Mesarfelta

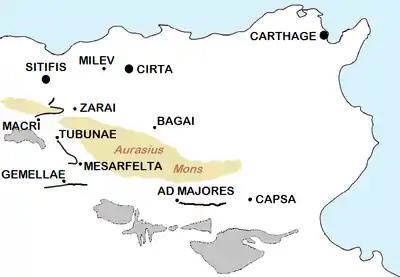
Mesarfelta was located on the "Limes romanus" called Fossatum Africae

Mesarfelta was a Roman–Berber town in the province of Numidia. It was also a bishopric that is included in the Catholic Church's list of titular sees.